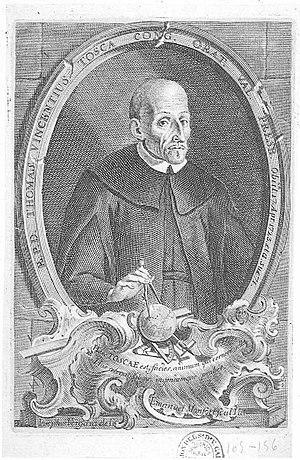
Tomás Vicente Tosca y Mascó était un mathématicien, architecte, philosophe et théologien espagnol.